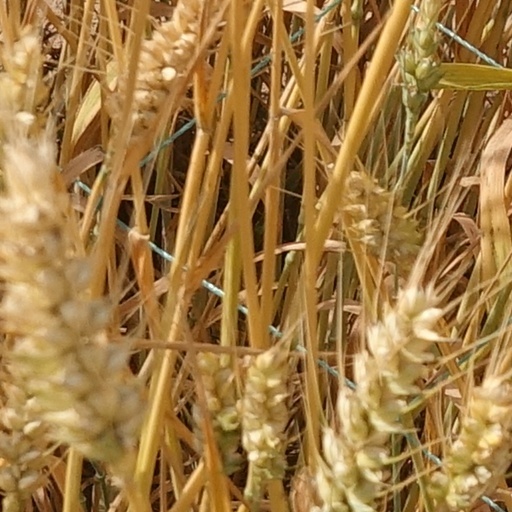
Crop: wheat